Lumbini Province

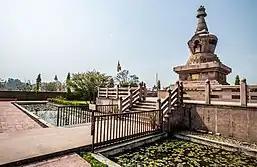
French monastery in Lumbini complex

As of 2021, Lumbini Province is the 2nd fastest growing province in Nepal after Bagmati Province and is third out of the seven provinces in terms of its contribution to the GDP (14% as of 2021). The two major custom points of Nepal, Nepalganj and Siddharthanagar (Bhairahawa) are situated in the south of the province, and are major transit zones of trade and transport through India. The rapidly expanding cities in Lumbini province, Butwal and Siddharthanagar in Rupandehi District, Ghorahi and Tulsipur in Dang District, and Nepalgunj and Kohalpur in Banke District are major industrial centers.